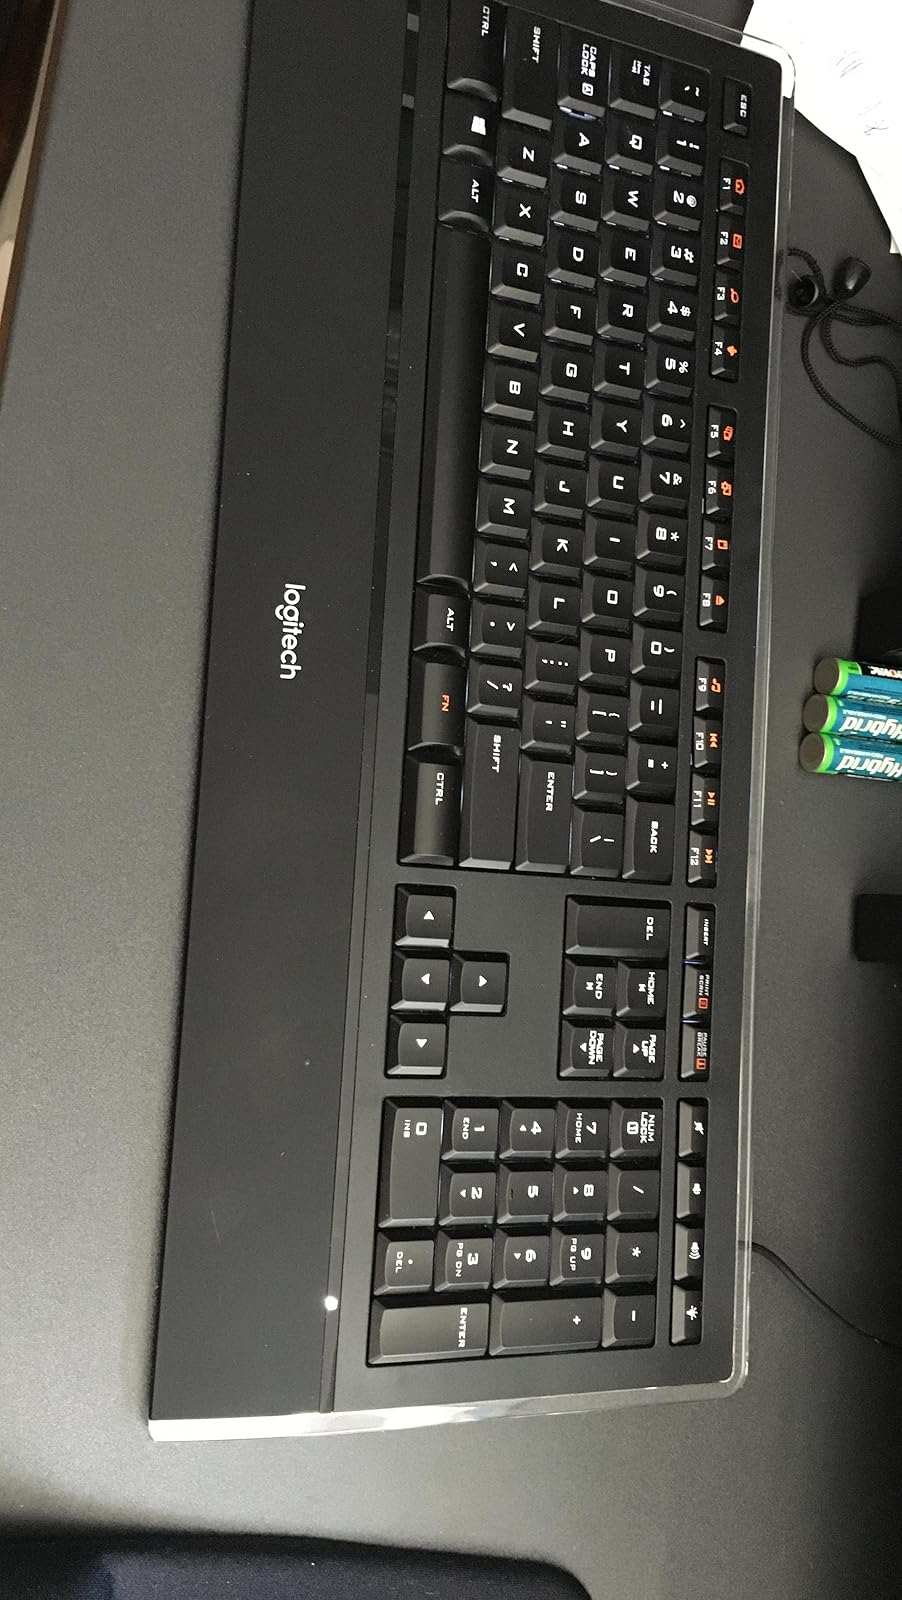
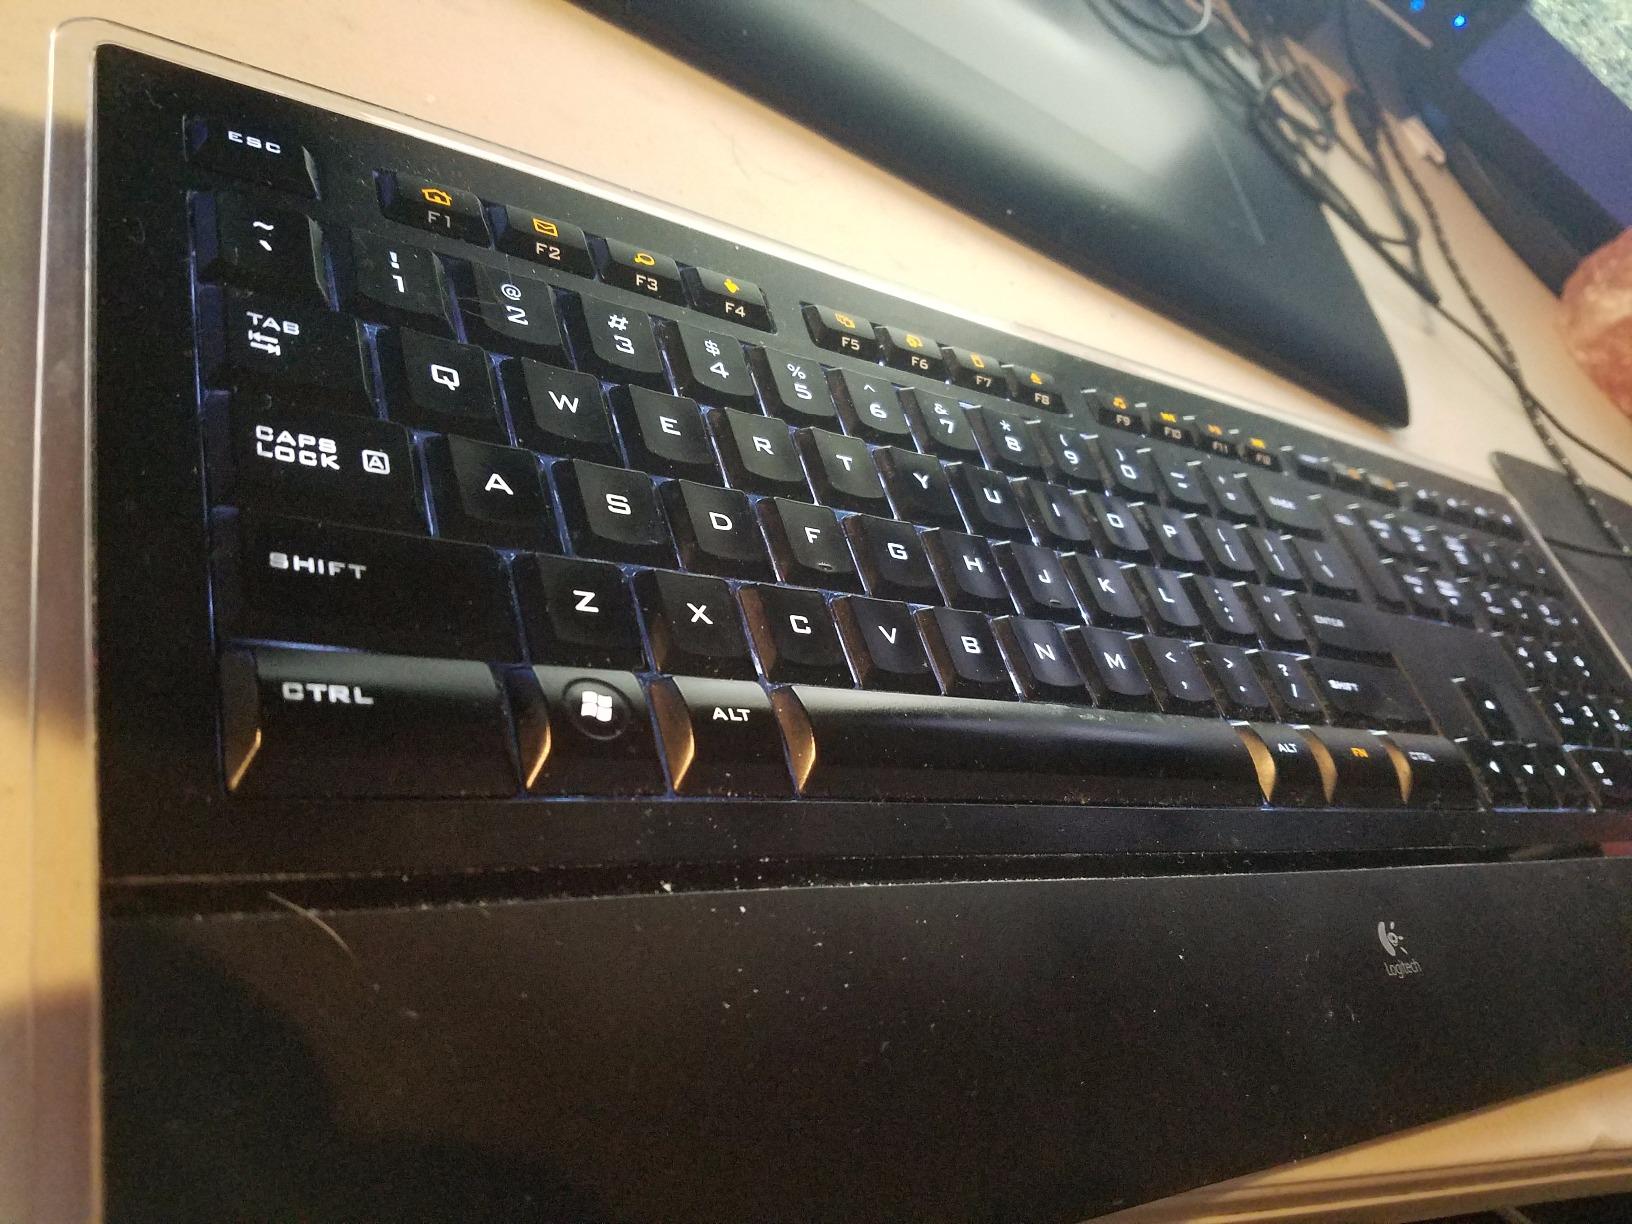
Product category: keyboard
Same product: yes